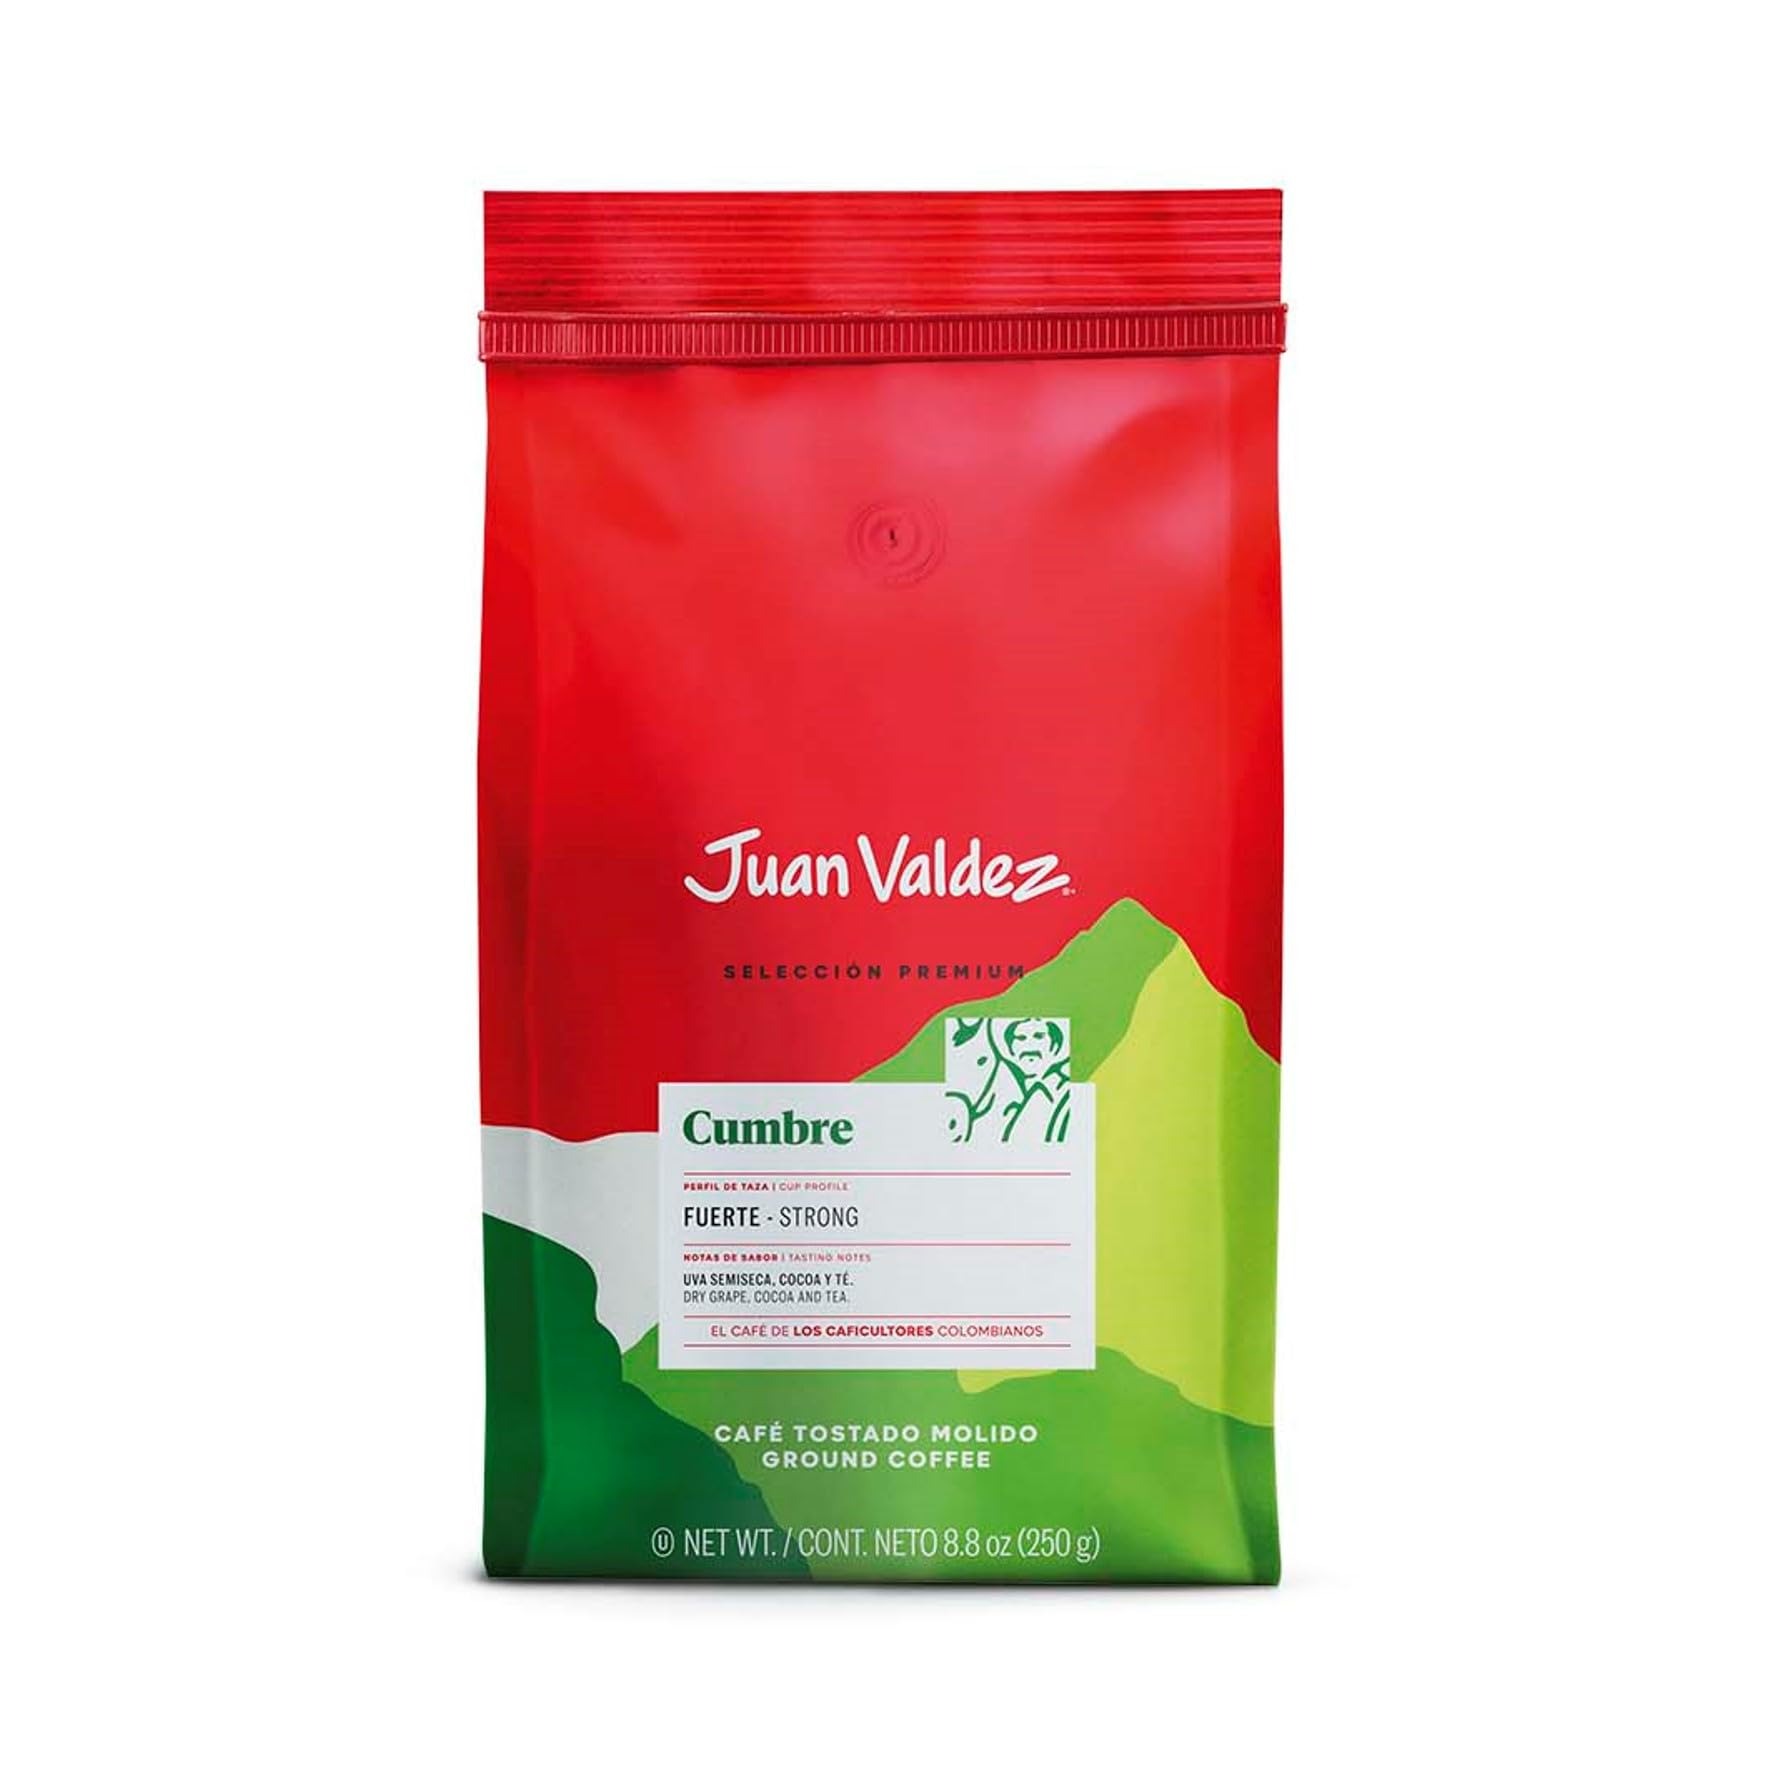
Item Name: Juan Valdez Premium Strong Colombian Coffee, Cumbre, 8.8 Ounce
Bullet Point 1: Premium Ground Coffee From Colombia
Bullet Point 2: An expert coffee selection of the different Colombian regions designed to stimulate the senses
Bullet Point 3: Flavours found nowhere else in the world, each one originating from exclusive regions of Colombia; Explore it with just your cup
Bullet Point 4: Coffee collections designed to help you discover the uniqueness and power of each colombian coffee region
Value: 12.0
Unit: Ounce

Price: 6.72